Winter flooding of 2013–14 on the Somerset Levels

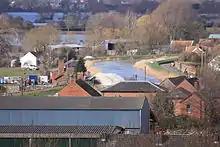
Northmoor pumping station with extra pumps installed to pump water into the River Parrett. 26 February 2014

There were public calls for the rivers Parrett and Tone, in particular, to be dredged. The Environment Agency was blamed for having failed to dredge the major river channels of the Levels. It was said that as a consequence, rivers silt up and have reduced capacity to carry flooding waters when rainfall is heavier than average. The Environment Agency and others pointed out that it would be more effective to spend money on delaying floodwaters upstream, and that increasing the capacity of rivers by dredging would be of no significant use. Senior hydrologists made clear that dredging does not offer a useful solution to flooding on the Somerset Levels.